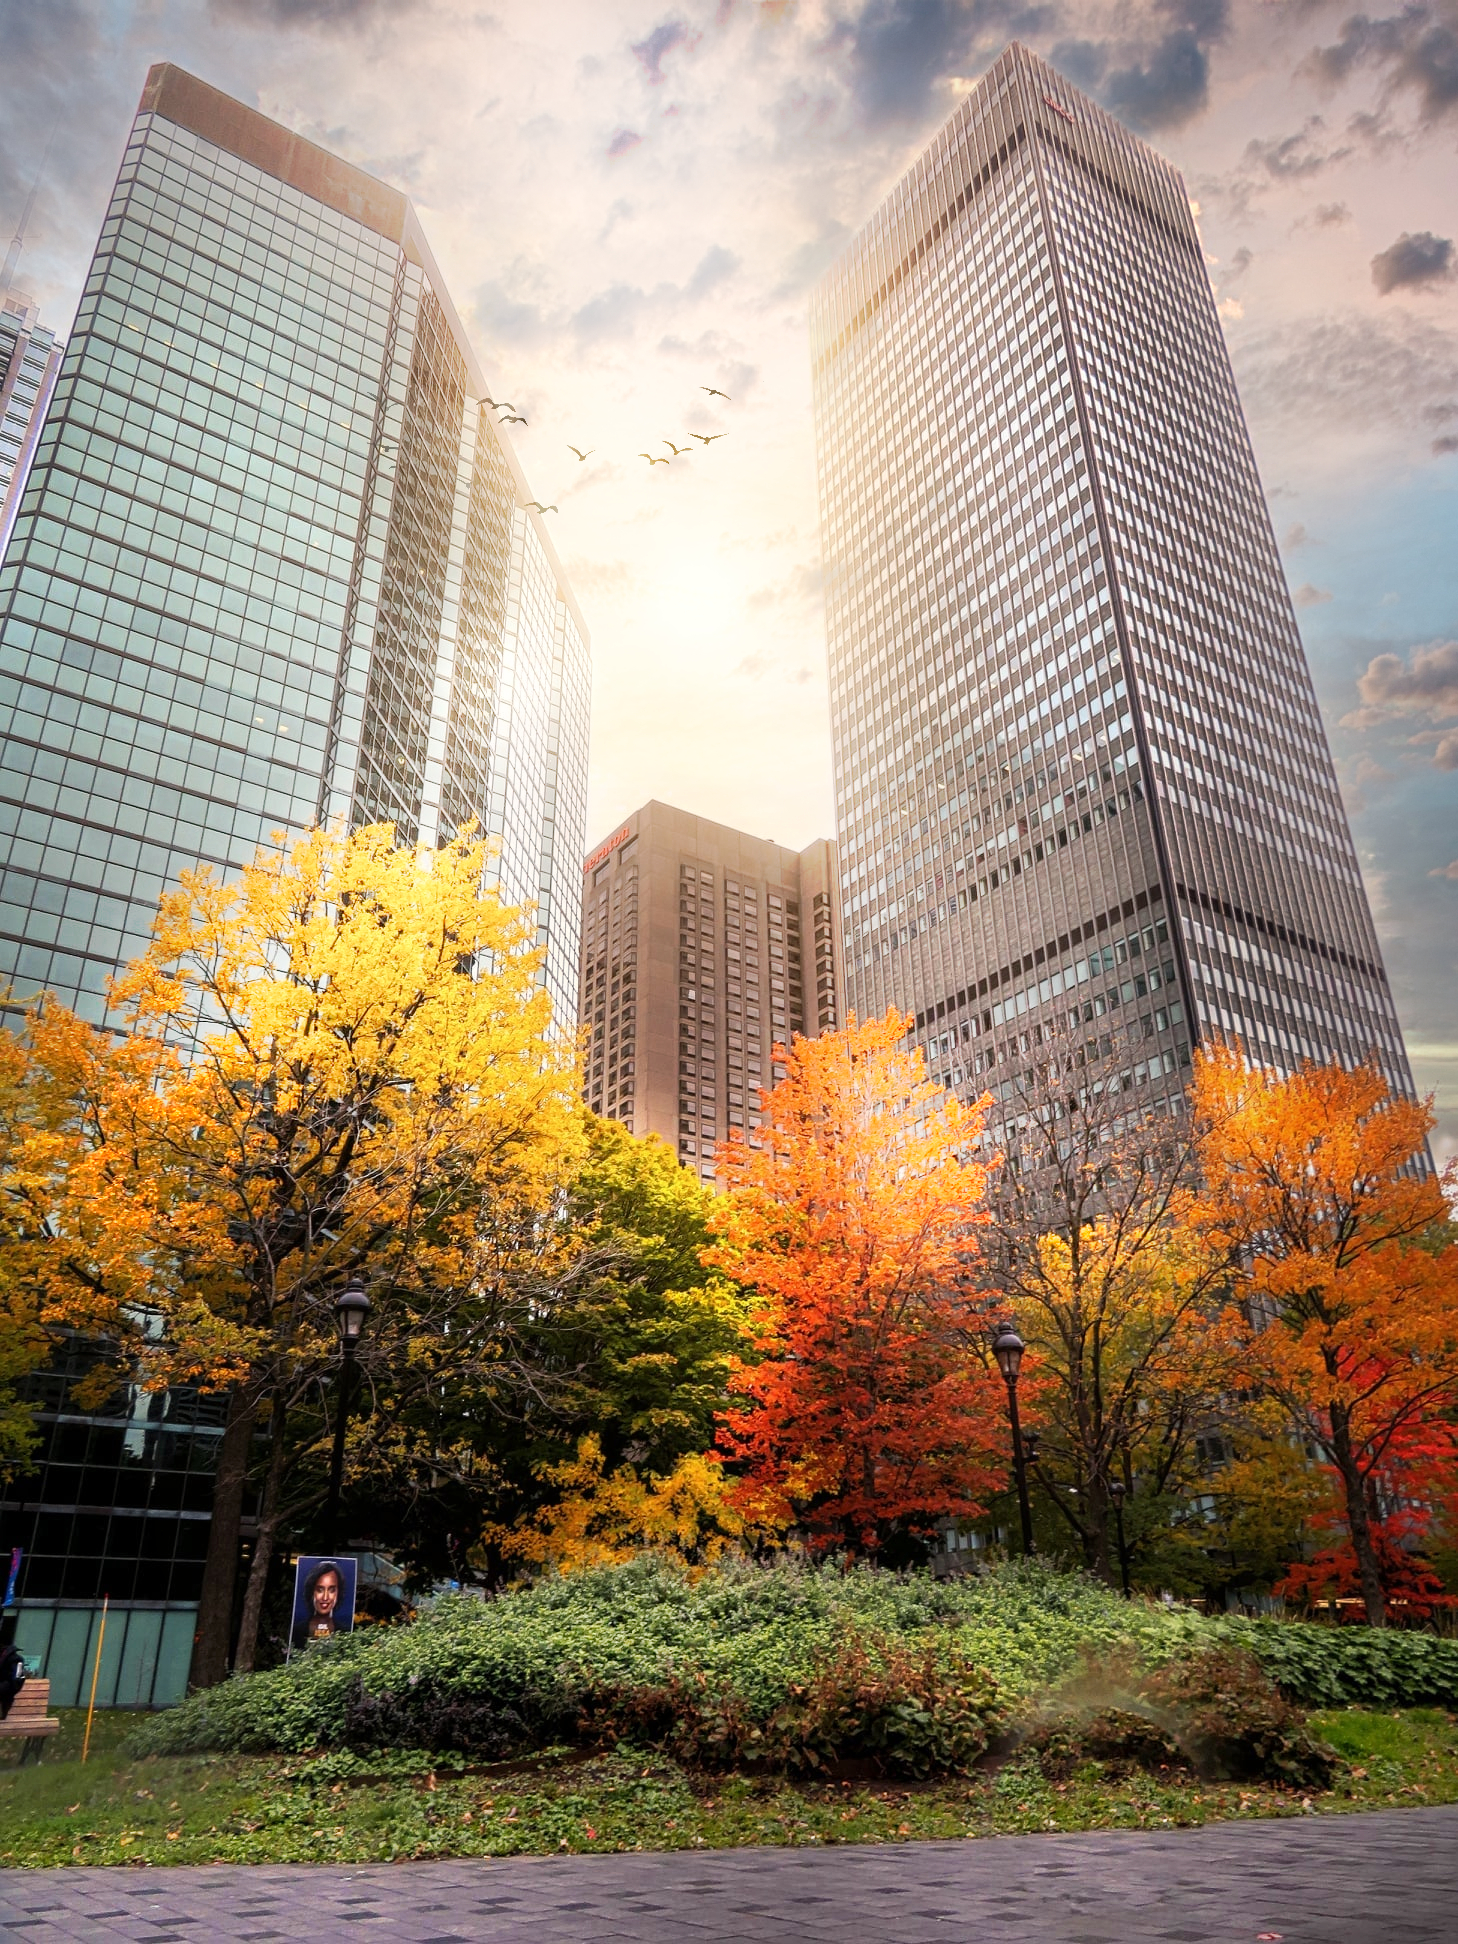
natural, cloud, sky, skyscraper, plant, building, daytime, world, light, nature, tower, infrastructure, tree, lighting, tower block, sunlight, yellow, condominium, cityscape, natural landscape, biome, urban design, woody plant, metropolis, city, real estate, commercial building, morning, metropolitan area, facade, Tints and shades, landmark, landscape, mixed use, urban area, human settlement, reflection, symmetry, grass, downtown, deciduous, headquarters, wilderness, art, spring, street, skyline, autumn, apartment, corporate headquarters, evening, garden, tourism, landscaping